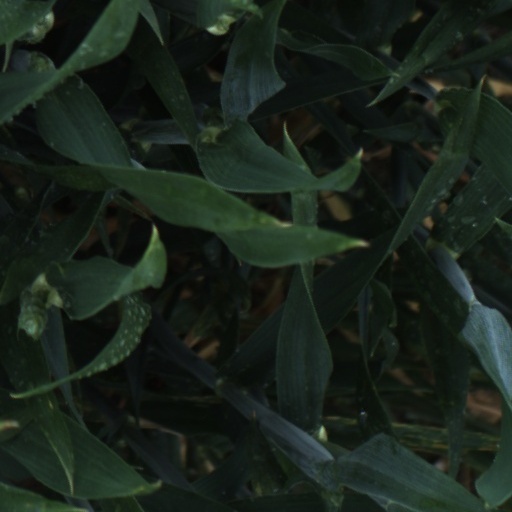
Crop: wheat